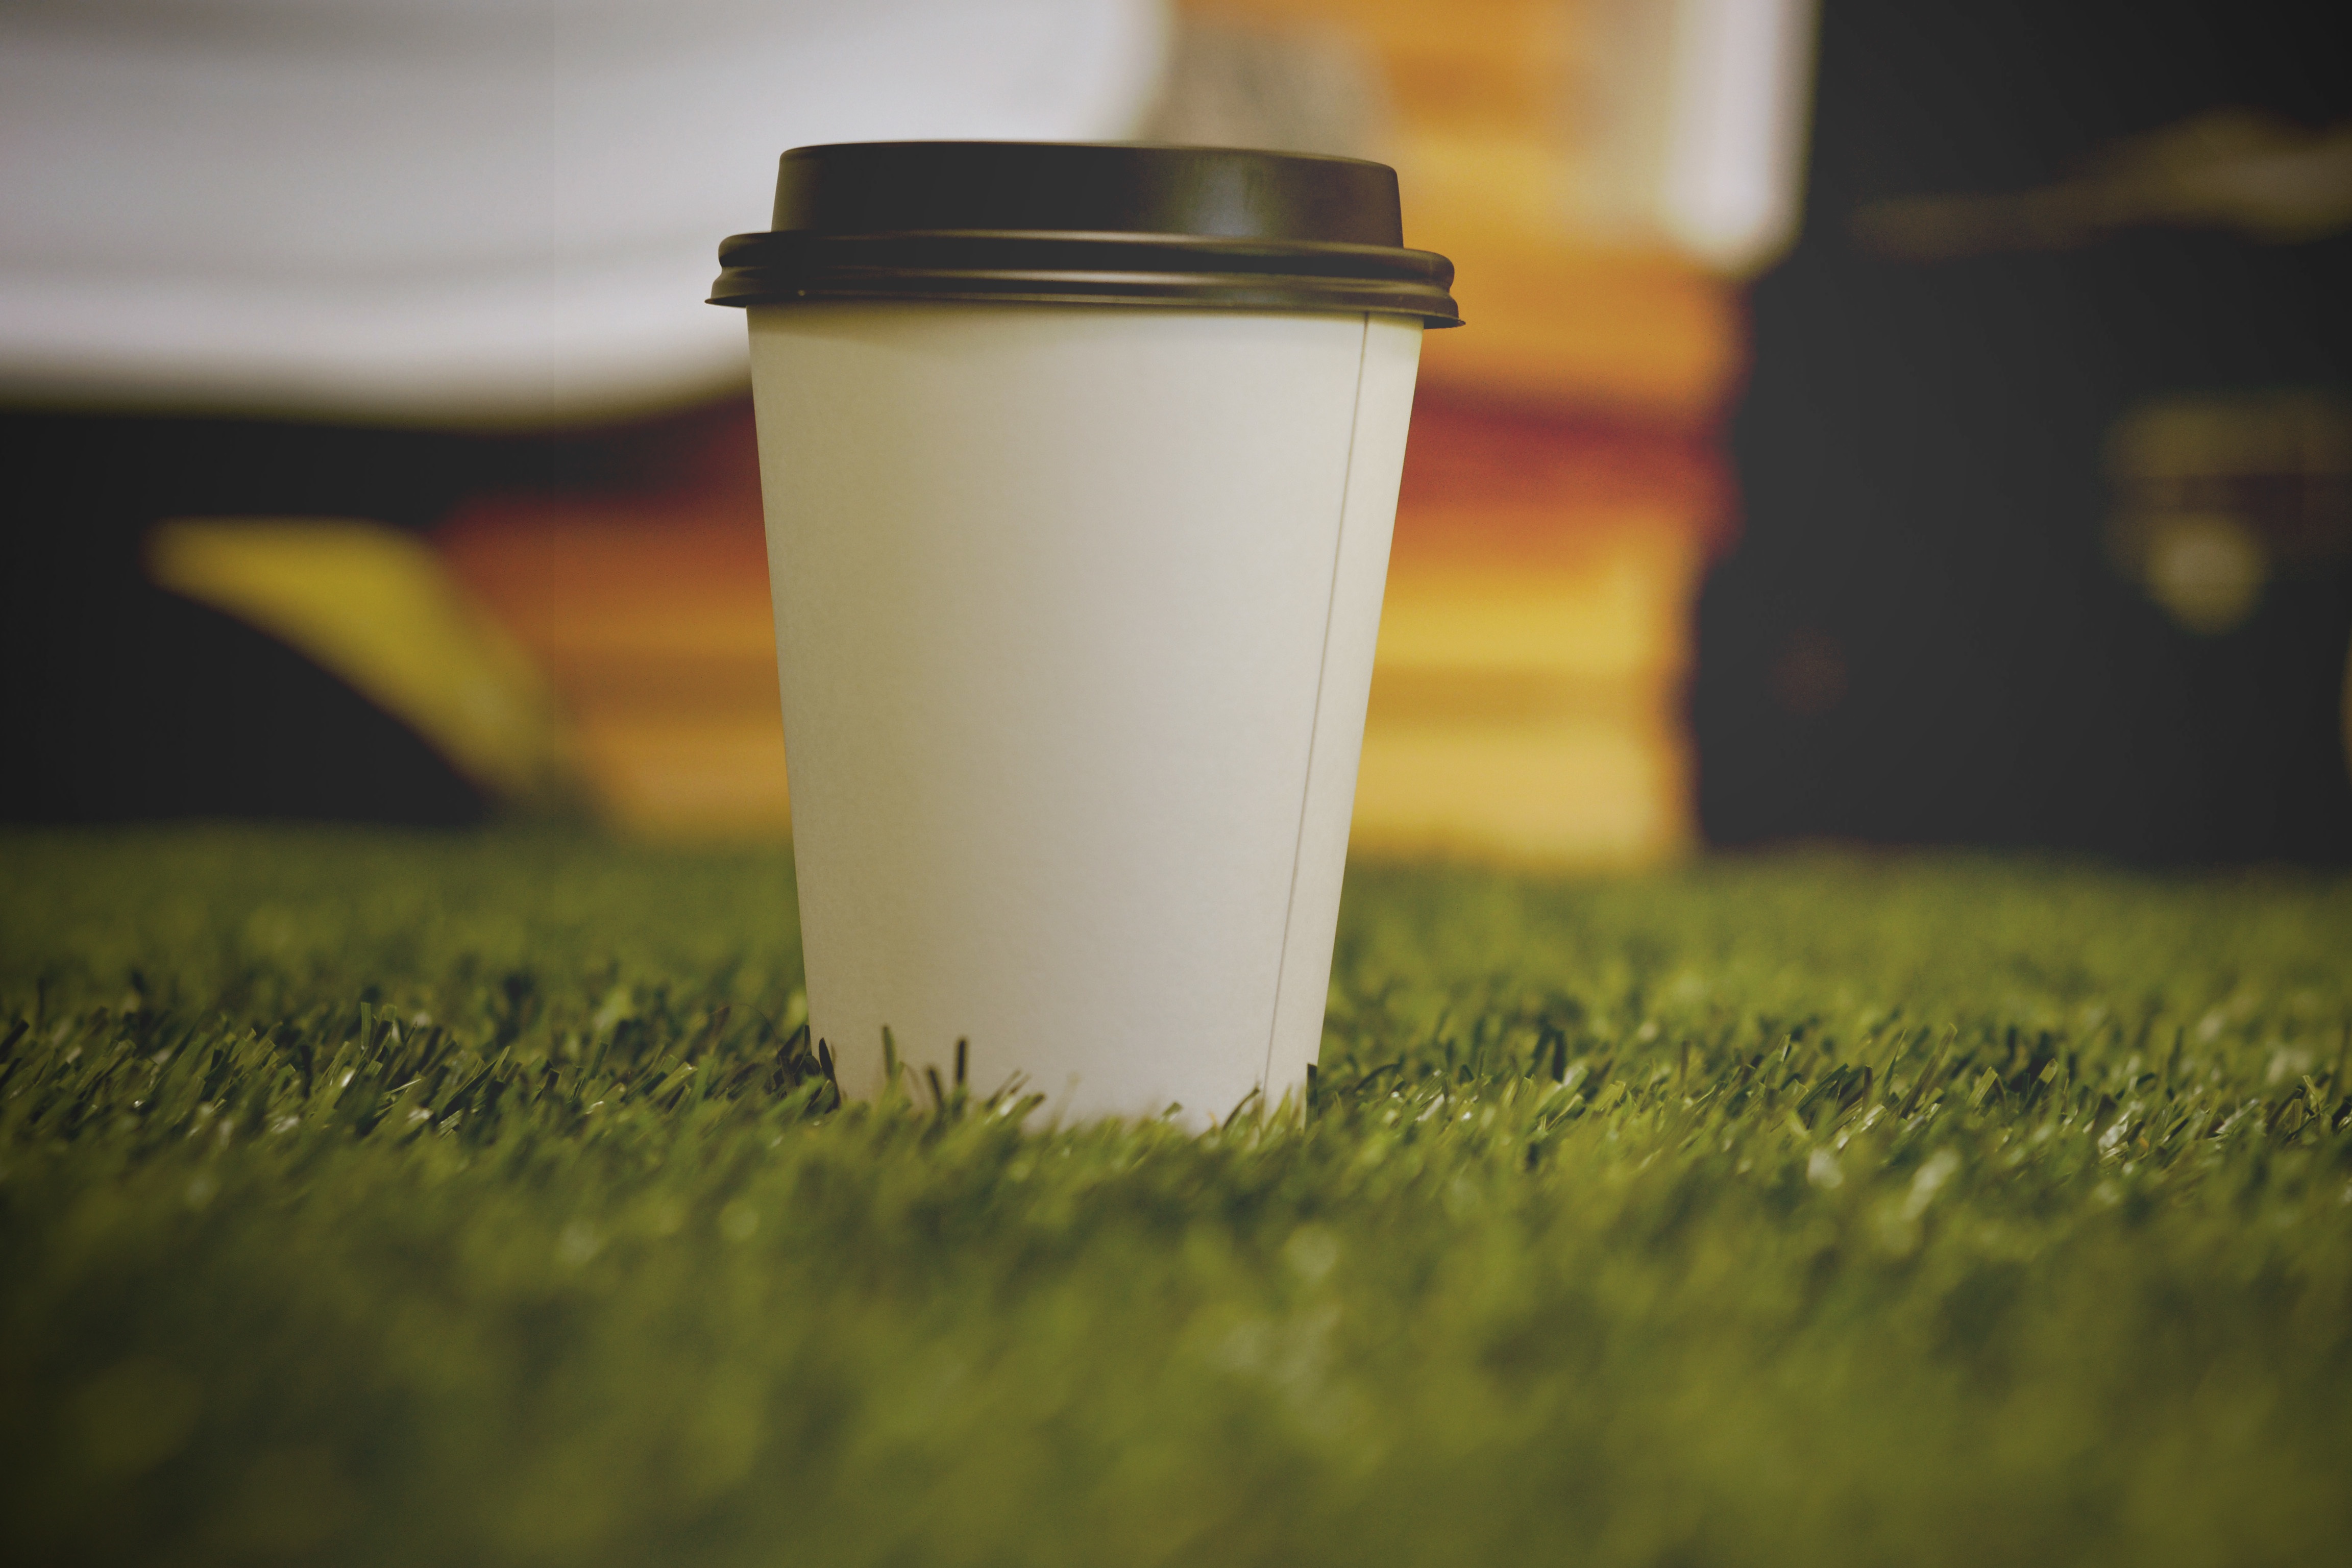
grass, light, white, morning, flower, green, color, drink, bottle, yellow, lighting, close up, skin, macro photography